John Spoor Broome Library

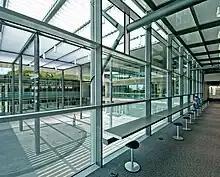
Second floor, mverlooking Main entrance

The John Spoor Broome Library was designed by the British architect Norman Foster. The executive architect was Leo A. Daly's Los Angeles architecture firm.